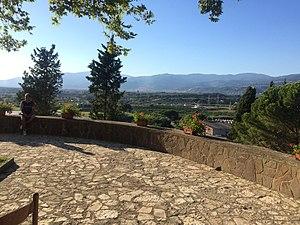
Feroleto Antico est une commune italienne de la province de Catanzaro dans la région Calabre en Italie.